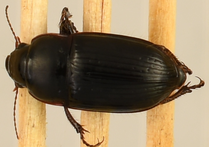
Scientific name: Euryderus grossus
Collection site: Central Plains Experimental Range NEON (CPER), plot CPER_003